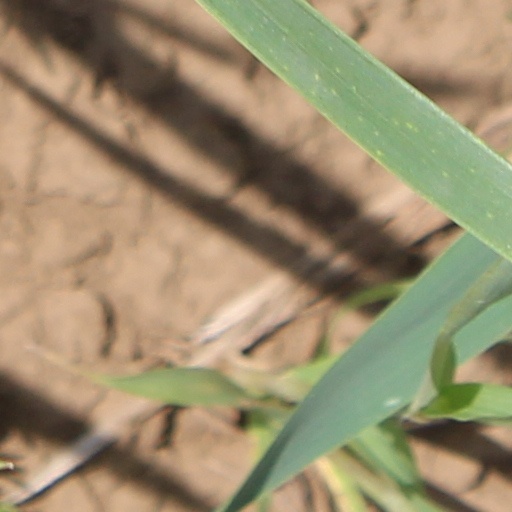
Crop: wheat